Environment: real
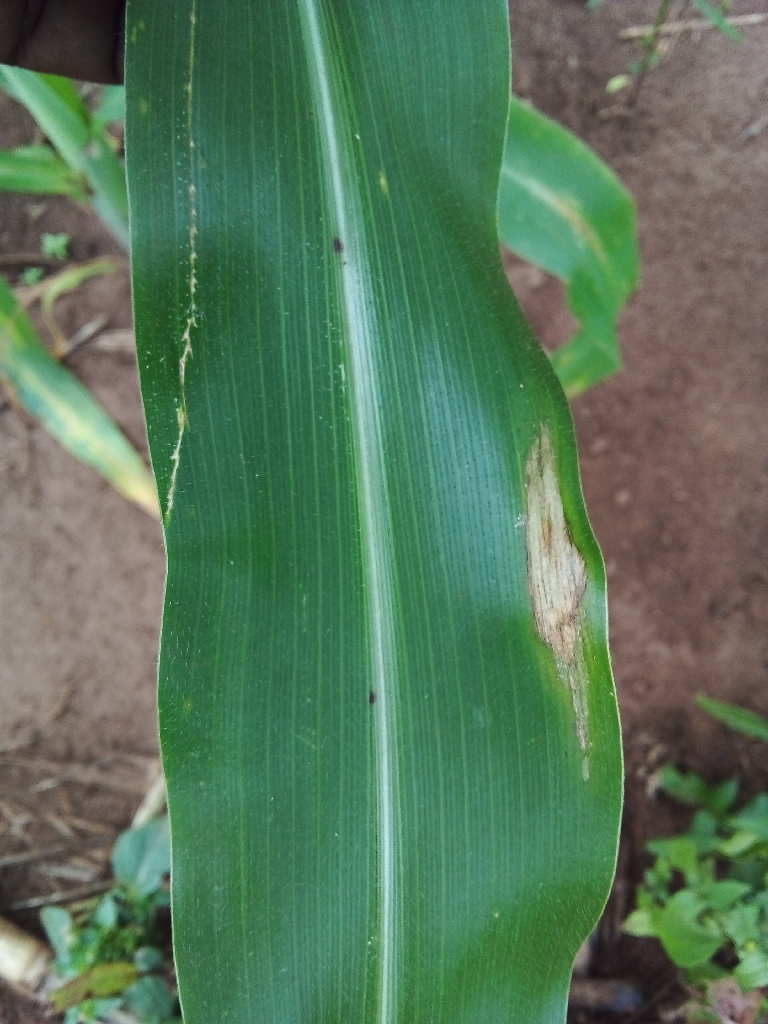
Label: northern_corn_leaf_blight